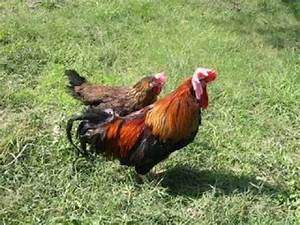
Label: chicken